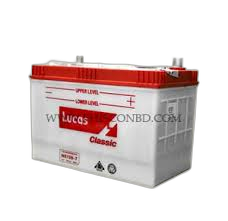
Waste category: battery